1991 Australian Touring Car Championship

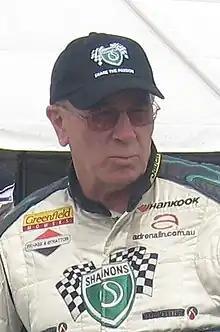
Championship winner Jim Richards, pictured in 2011

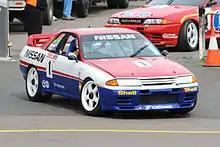
Richards won the championship driving a Nissan Skyline R32 GT-R. The example above is pictured in 2015.

The following teams and drivers competed in the 1991 Australian Touring Car Championship.